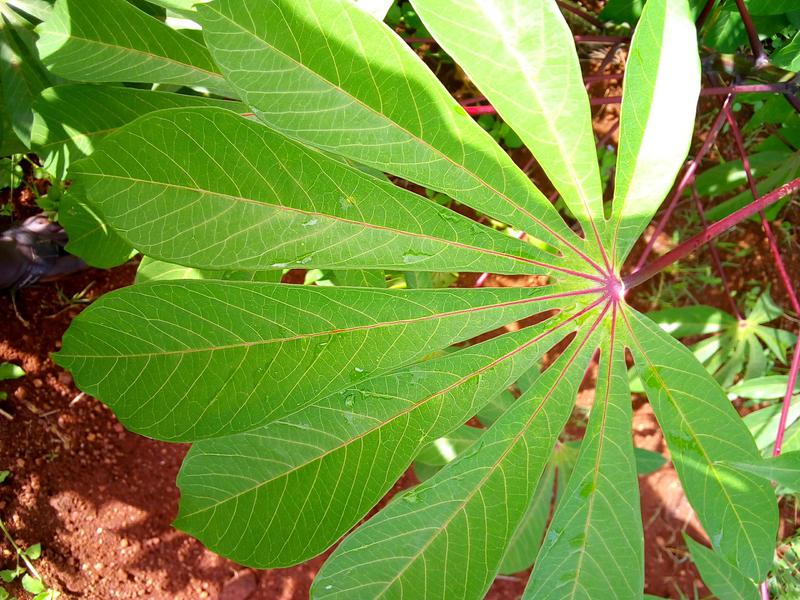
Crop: cassava
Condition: healthy